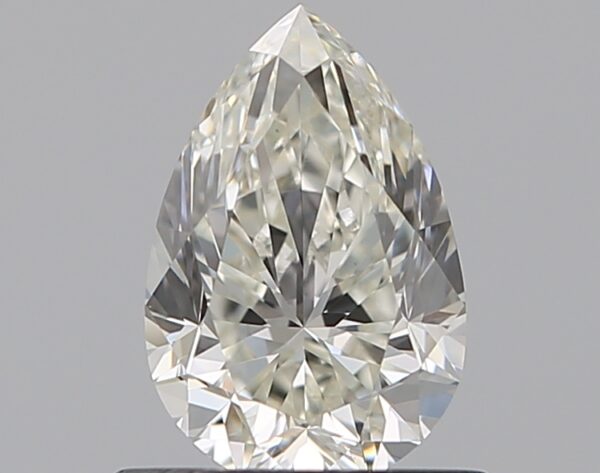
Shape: pear
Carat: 0.71
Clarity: VVS2
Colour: J
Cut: GD
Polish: EX
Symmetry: VG
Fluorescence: N
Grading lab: GIA
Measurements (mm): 7.21 x 4.78 x 3.24